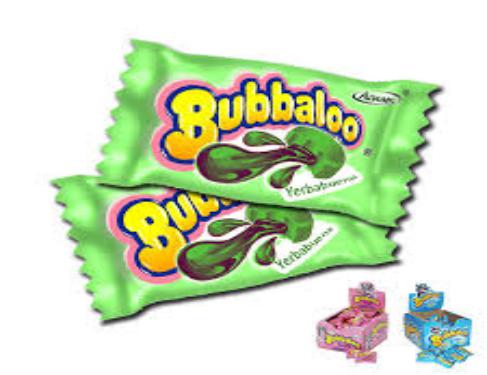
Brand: Bubbaloo
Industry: Food